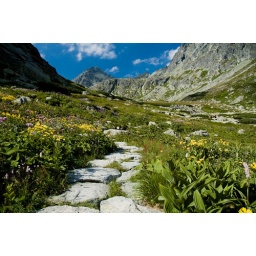
A mountain path surrounded by green fields in The High Tatras, Slovakia.